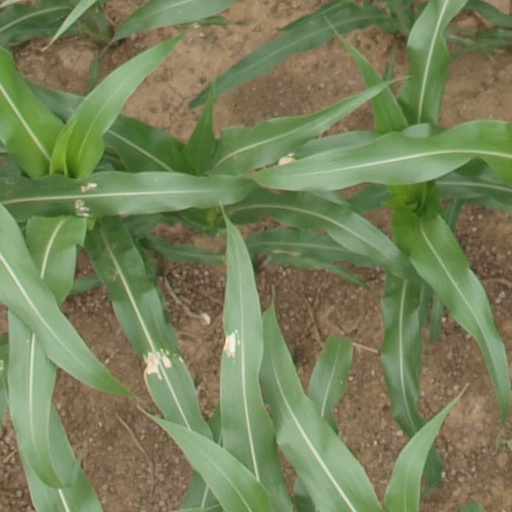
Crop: maize; corn